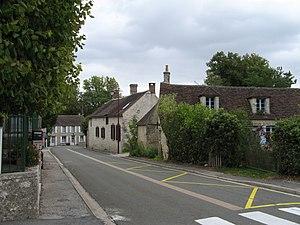
Rue devant la mairie de Paley, France.
Paley est une commune française située dans le département de Seine-et-Marne en région Île-de-France.